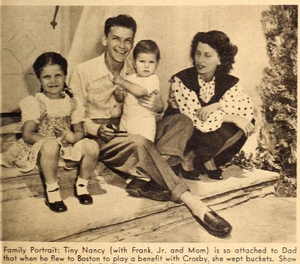
Frank Sinatra, né le 12 décembre 1915 à Hoboken, dans le New Jersey, et mort le 14 mai 1998 au centre médical Cedars-Sinai, en Californie, est un chanteur, acteur et producteur de musique américain. Né de parents italiens, Sinatra est l'une des figures majeures de la musique américaine. Crooner à la réputation mondiale, surnommé « The Voice » ou encore « le gangster d'Hoboken », en raison de ses liens avec la mafia, il fut le meneur du fameux Rat Pack dans les années 1950 et 1960. En outre, avec un répertoire de plus de 2000 chansons, et plus de 150 millions d'albums vendus, Sinatra est l'un des artistes ayant vendu le plus de disques de l'histoire.